Heywood and Radcliffe (UK Parliament constituency)

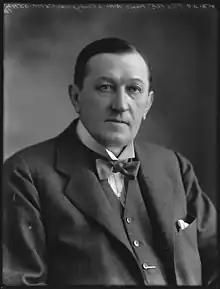
Illingworth

Another General Election was required to take place before the end of 1940. The political parties had been making preparations for an election to take place and by the Autumn of 1939, the following candidates had been selected;